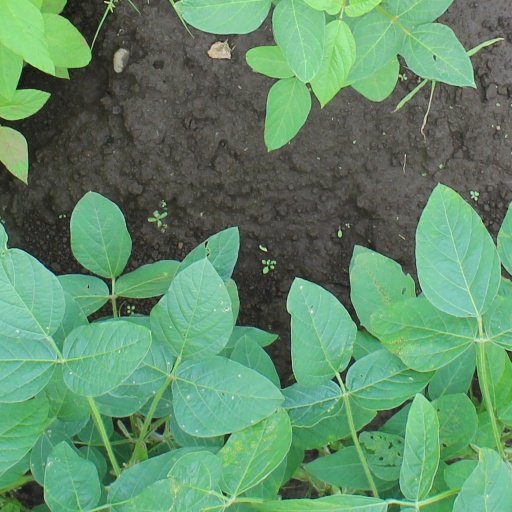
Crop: soybean